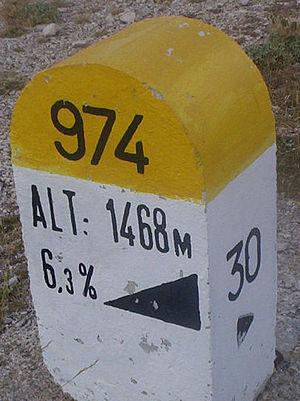
Le mont Ventoux est un sommet situé dans le département français de Vaucluse en région Provence-Alpes-Côte d'Azur. Culminant à 1 910 mètres, il fait environ 25 kilomètres de long sur un axe est-ouest pour 15 kilomètres de large sur un axe nord-sud. Surnommé le Géant de Provence ou le mont Chauve, il est le point culminant des monts de Vaucluse et le plus haut sommet de Vaucluse. Son isolement géographique le rend visible sur de grandes distances. Il constitue la frontière linguistique entre le nord et le sud-occitan.
La route nationale 574, ou RN 574, est une ancienne route nationale française reliant Malaucène à Carpentras par le Mont Ventoux.